Turandot (Gozzi)

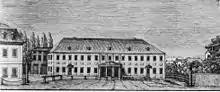
The old Weimar Hoftheater in 1800

Turandot was written deliberately in the Commedia dell'arte style by Gozzi, as part of a campaign in his literary war against the bourgeois, realistic works of Pietro Chiari and Carlo Goldoni. Gozzi was intimate with the out-of-work theatre troupe of Antonio Sacchi, an inveterate "commedia" Truffaldino. It was first performed by Sacchi's troupe at the Teatro San Samuele in Venice on 22 January 1762, and received seven subsequent performances. The choice of theatre itself was a pointed attack on Goldoni, since he had been the theatre's director between 1737–1741. In the end, Gozzi won his literary war: according to his "Memoirs", "Chiari stopped writing when he saw that his dramas ceased to take. Goldoni went to Paris, to seek his fortune there, whereof we shall be duly informed in his Memoirs."